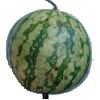
Label: Watermelon 1